Gastropoda

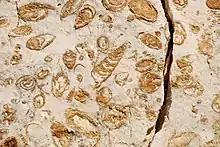
Cretaceous_Gastropod_Fossils_Lebanon

A cladogram showing the phylogenic relationships of Gastropoda with example species: